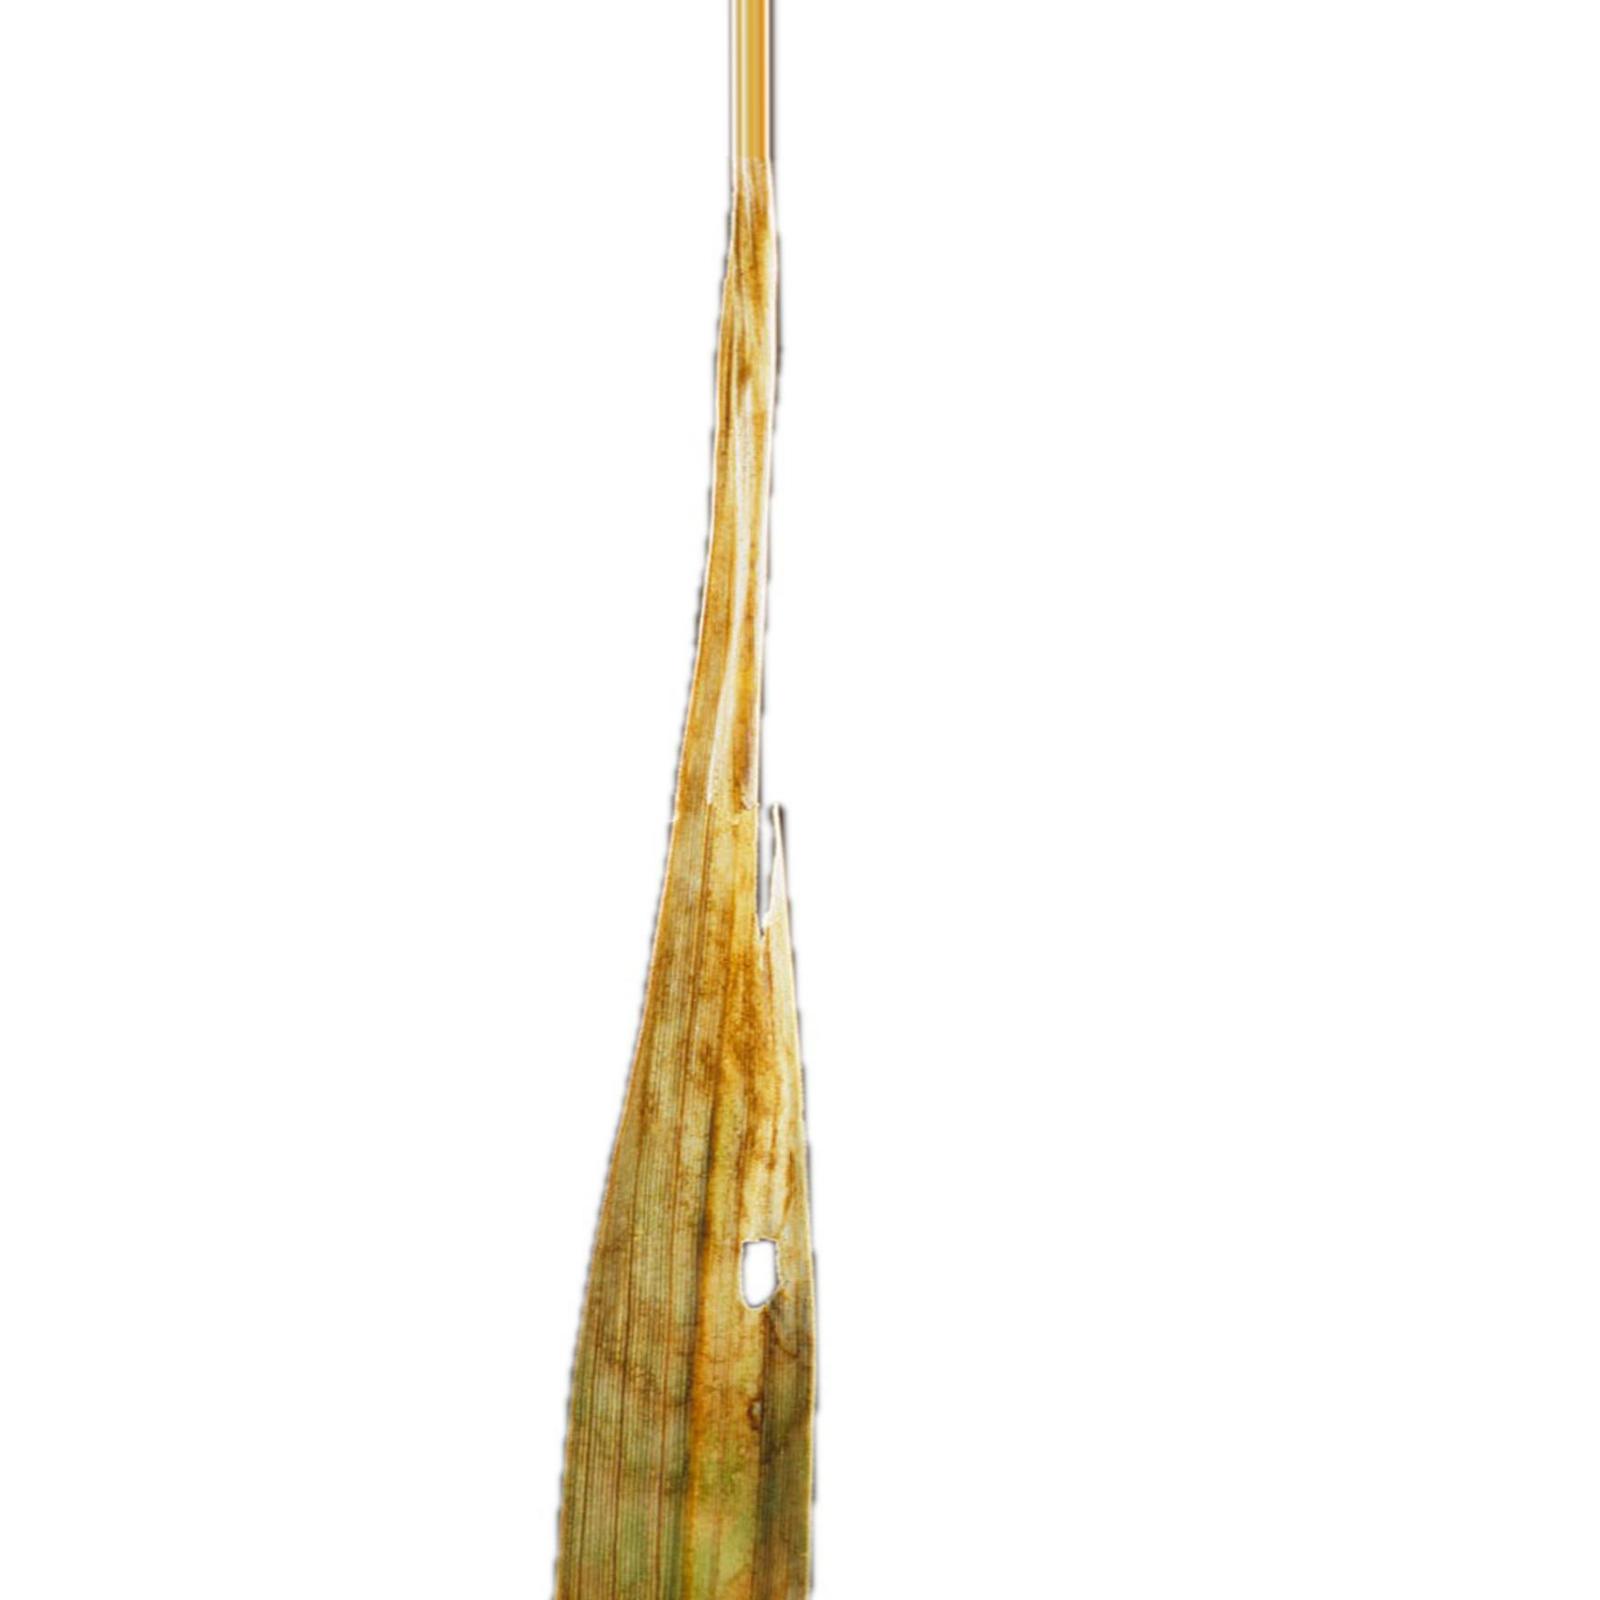
Nhãn: Bệnh Cháy lá ( Leaf scald )